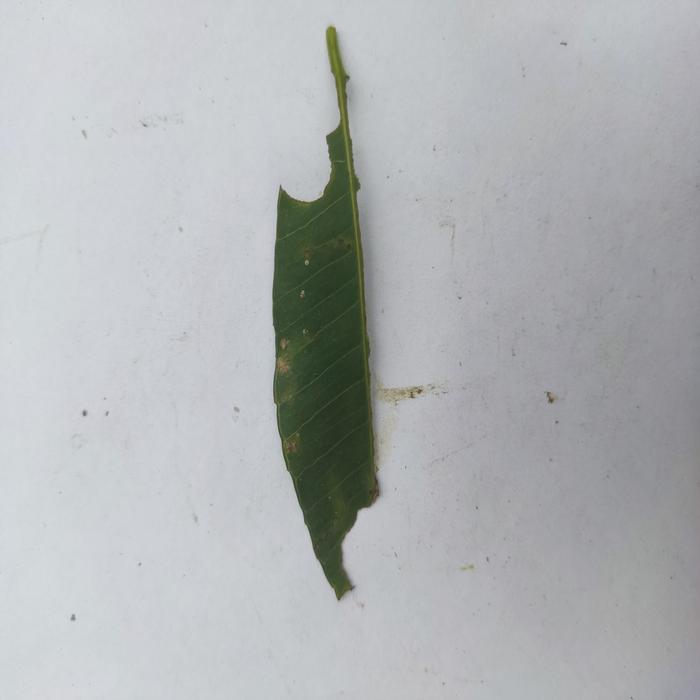
Crop: Hog Plum
Leaf condition: Caterpillars_Infestation